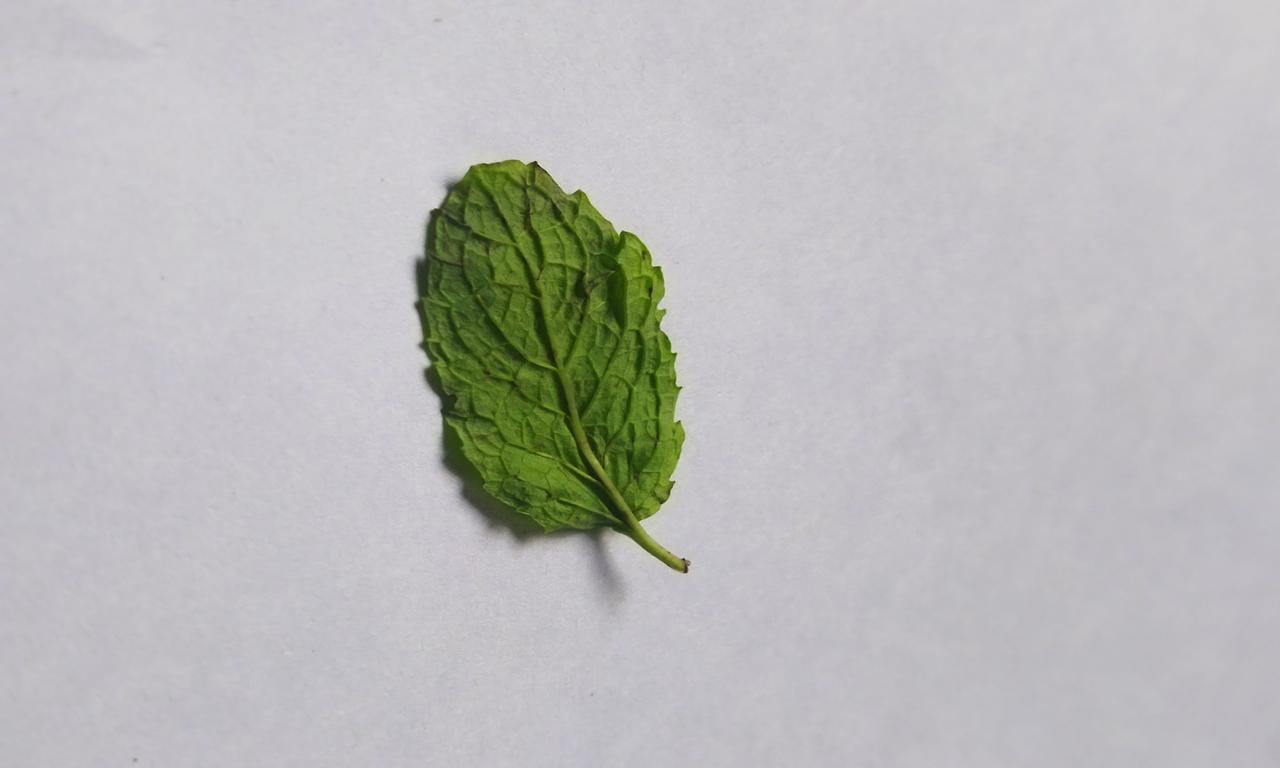
Label: Fresh